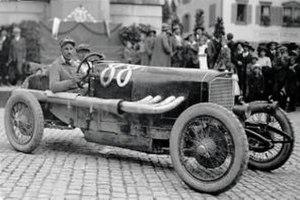
Otto Merz, né le 12 juin 1889 à Esslingen, dans le Royaume de Wurtemberg, sous l'Empire allemand et mort le 18 mai 1933 à Berlin en Allemagne nazie dans un accident au cours des essais de l'Avusrennen sur sa Mercedes-Benz SSK était un pilote automobile, un chauffeur, un pilote d'essais et un mécanicien allemand.